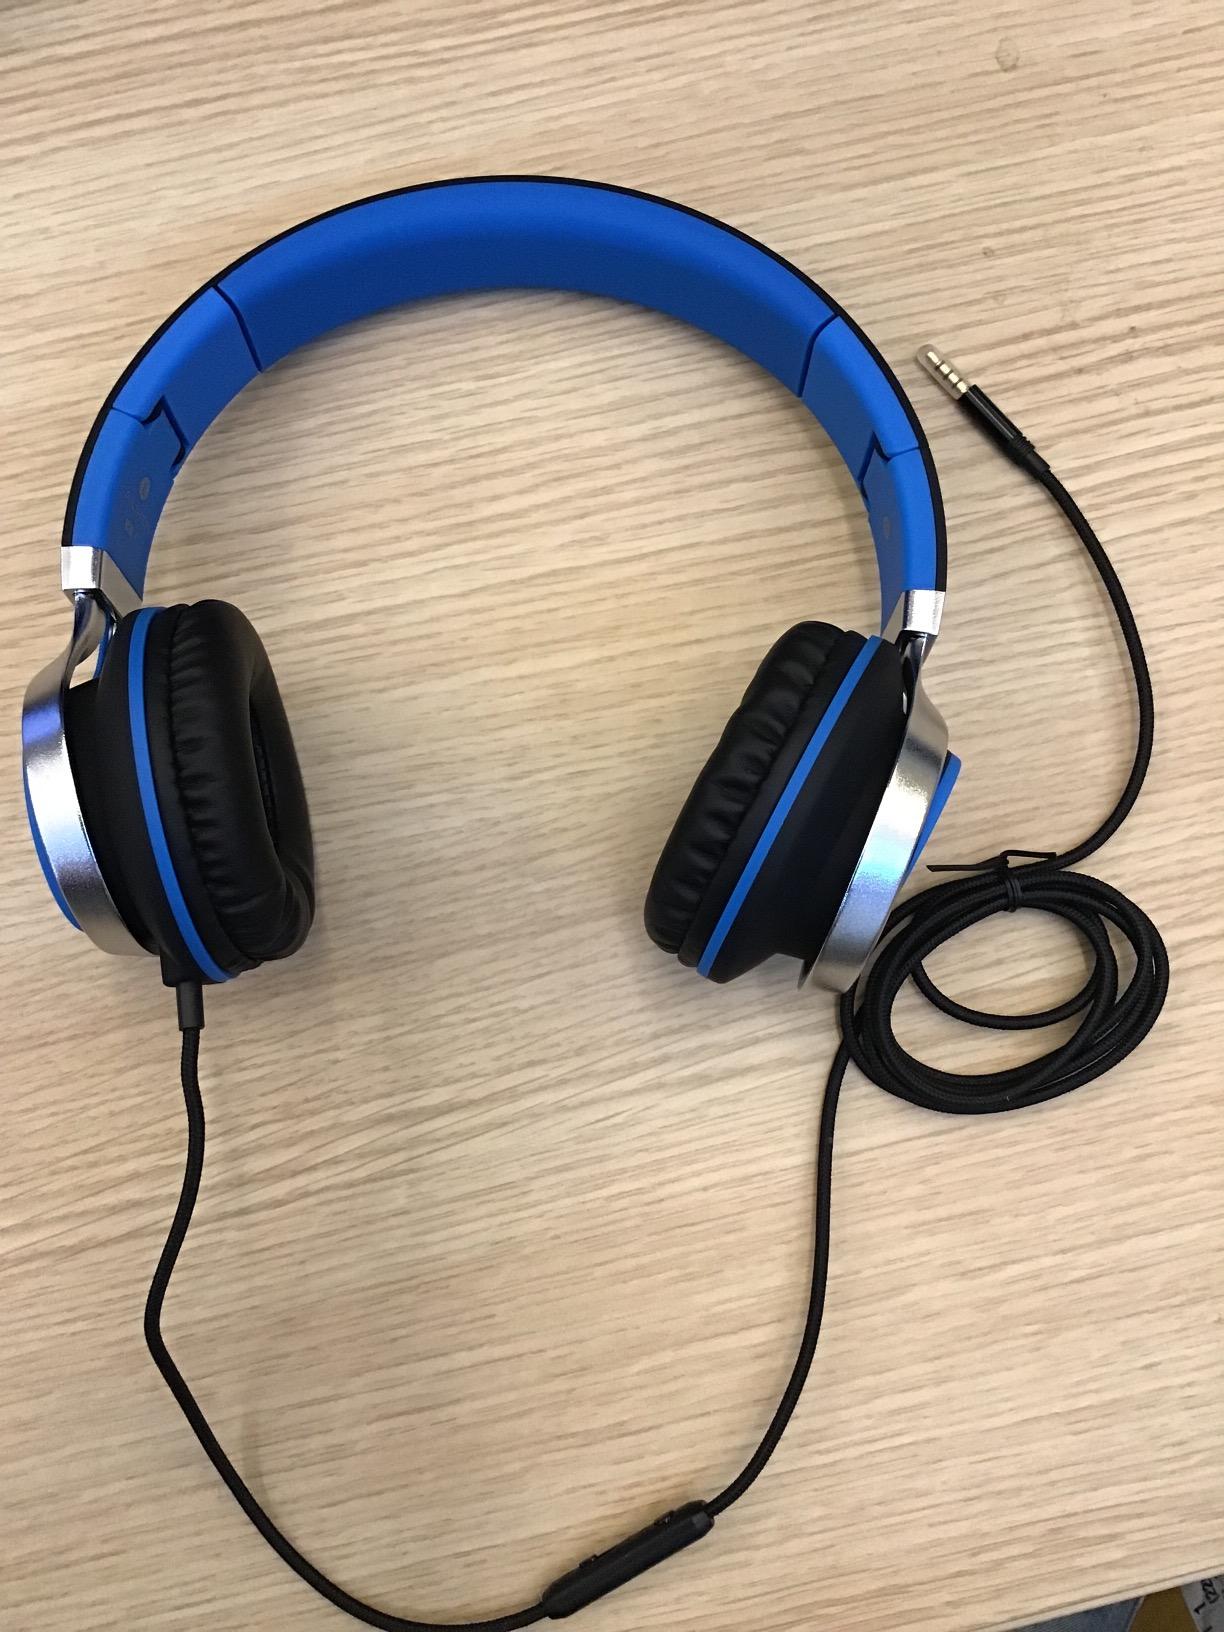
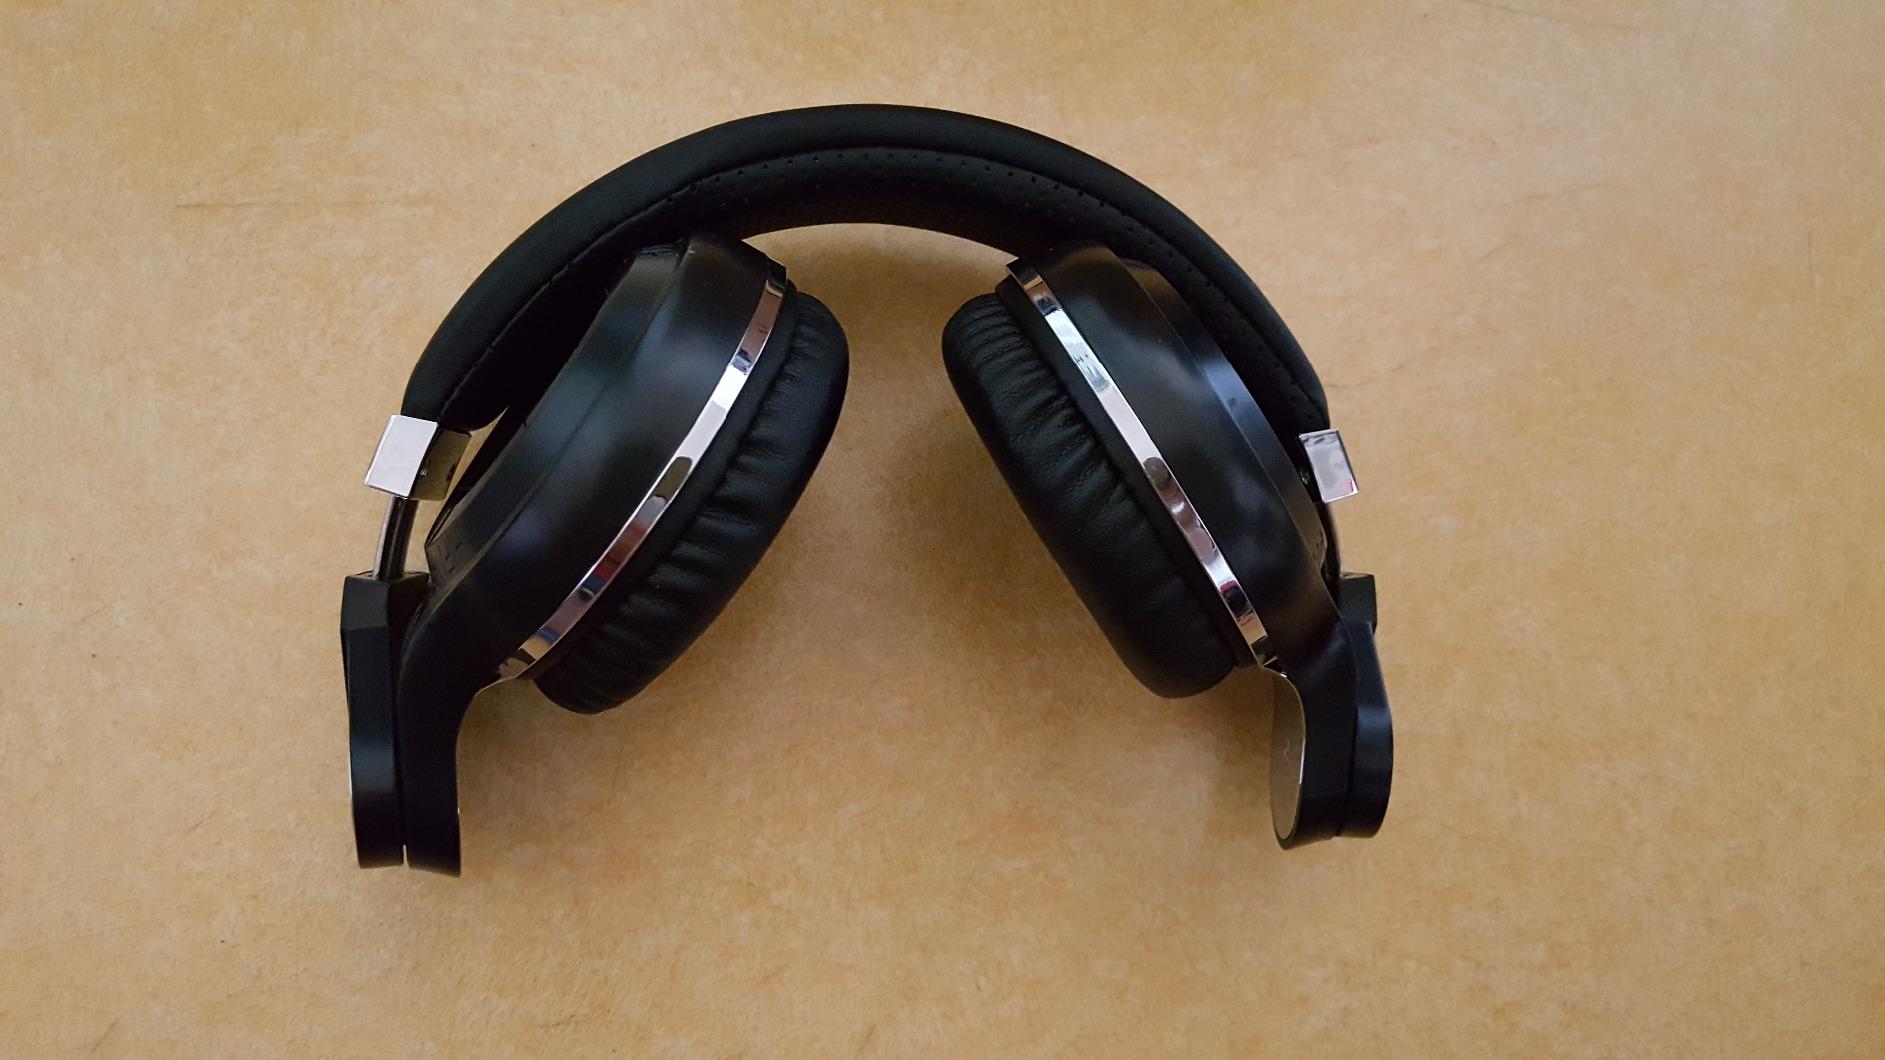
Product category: headphones
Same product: no